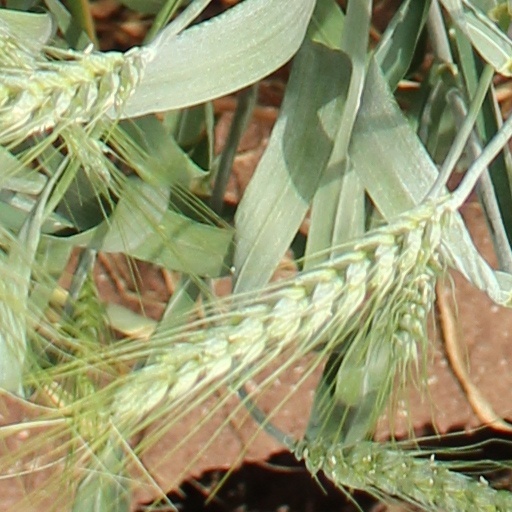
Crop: wheat